Arrudatitan

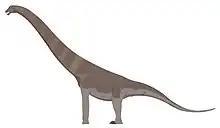
Life restoration

"Arrudatitan" grew up to when fully grown, based on the size of the holotype. The femur length of "Arrudatitan" is .